Institut Nova Història

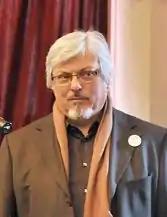
Víctor Cucurull in 2011

The INH was created in 2007 following a split in the Foundation of Historical Studies of Catalonia. The principal researcher of the INH is Jordi Bilbeny, a member of the "Arenysian Movement for Self-Determination", a local independentist movement, and of the Arenys de Munt's Popular Unity Candidacy, who launched the "Symposium on the Catalan Discovery of America" in 2001. From its inception, the INH has undertaken the study and dissemination of the alleged Catalan background and/or culture of Christopher Columbus, Miguel de Cervantes, "Lazarillo de Tormes", all topics put forward by Bilbeny. The president of the Institute is Albert Codinas, vice president of the , secretary of the , and co-founder of the Platform for the Right to Decide. Víctor Cucurull, another researcher, is president of the , and a member of the national secretariat of the Catalan National Assembly